Michigan State Capitol

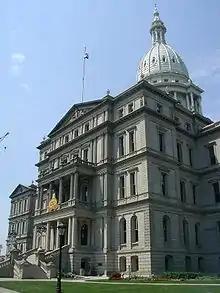
Michigan State Capitol

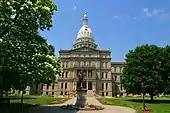
The Michigan Capitol Building with the Catalpa Tree in Blossom on the left.

The Capitol Pediment, located above the main front entrance to the building, is entitled "The Rise and Progress of Michigan". It depicts a central figure, Michigan, who is dressed as a Native American. She offers a book and globe to the people of her state, promising a bright future. She is surrounded by symbols of Michigan's economy, including a plow, cornucopia, and a laurel wreath to represent agriculture. Also included are symbols representing shipping, mining, and lumbering.